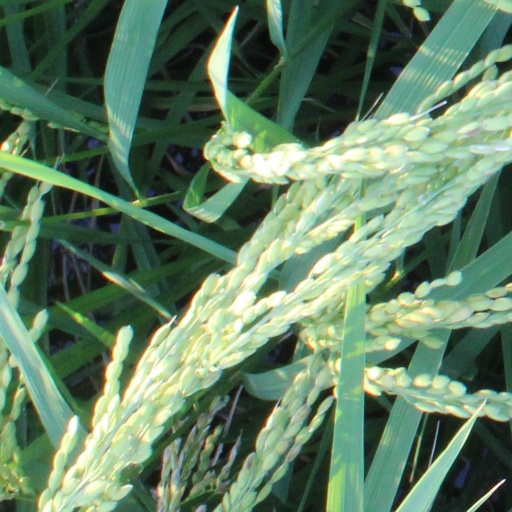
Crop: rice